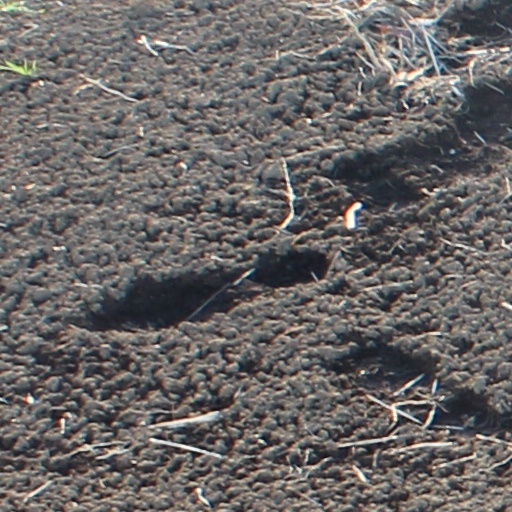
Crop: wheat